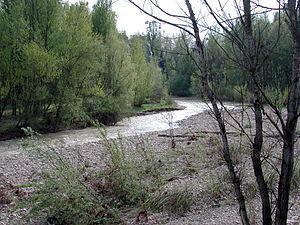
Le Crostolo est un torrent de la province de Reggio d'Émilie, en Italie et un affluent en rive droite du Pô.